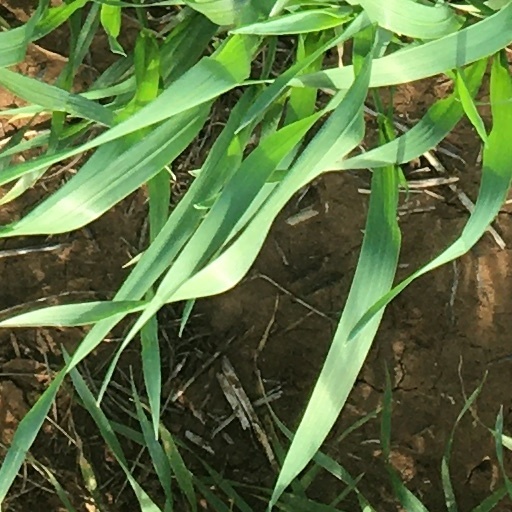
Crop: wheat